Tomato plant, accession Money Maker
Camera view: tilt-top (135 deg); turntable rotation: 60 degrees
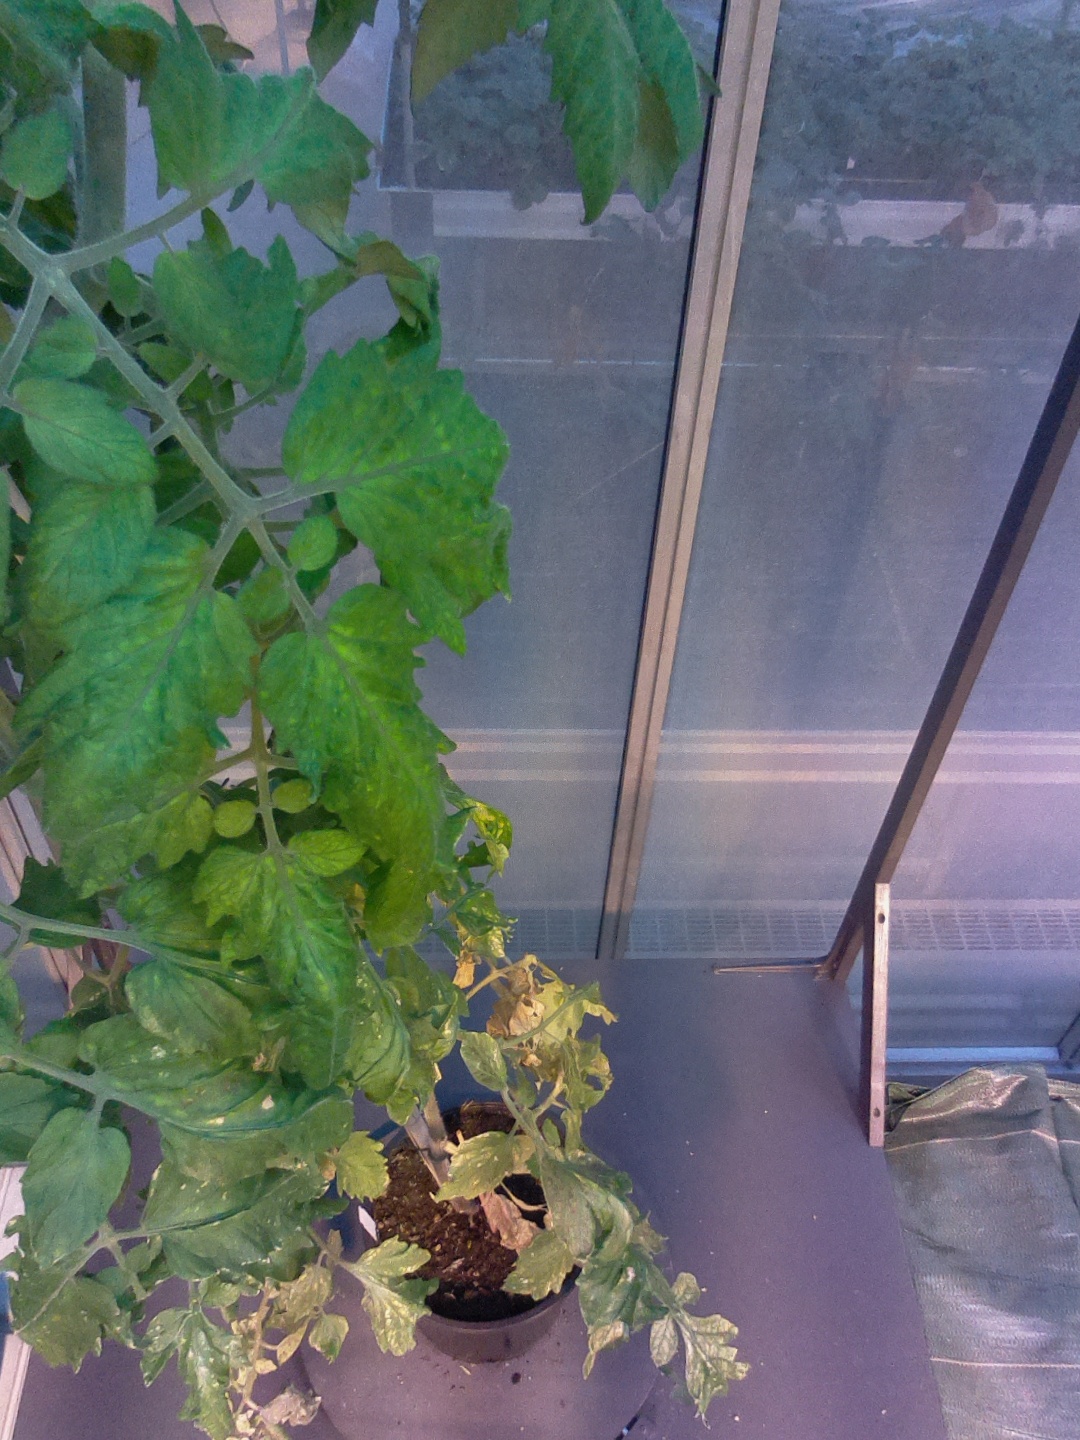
BBCH growth stage 73: 30%-40% of final fruit size